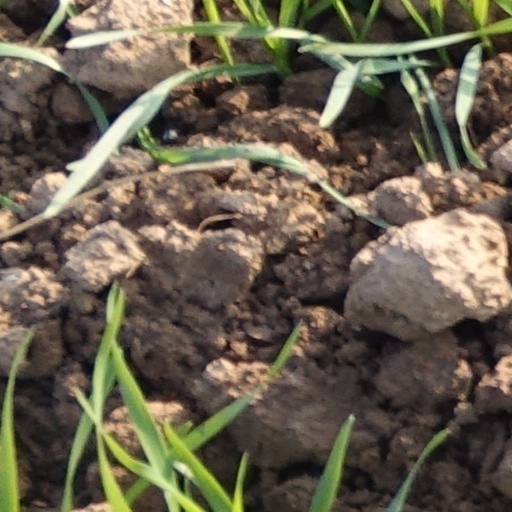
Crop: wheat